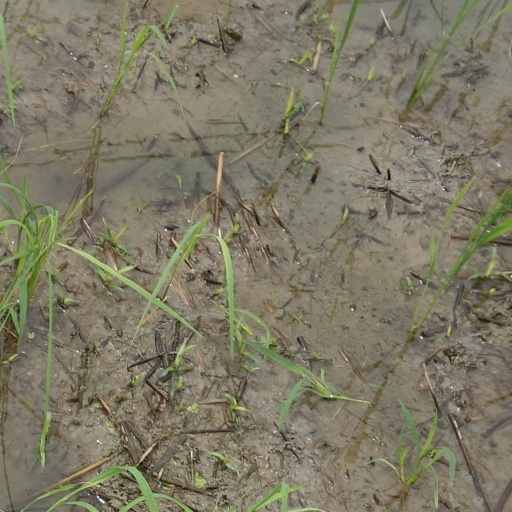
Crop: rice